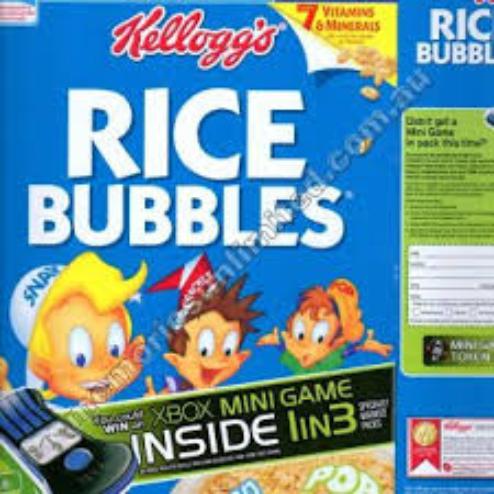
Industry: Food